Convictorio Carolino

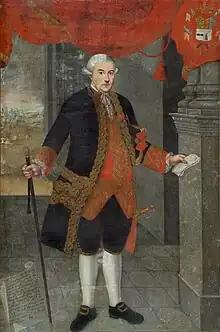
Governor Agustín de Jáuregui, under whom the Convictorio was founded and opened

The college started operating with financial problems, which were worsened by new royal minister, José Gálvez, who reduced the budget for the Convictorio and even looked to merge it with the Theological Seminary. This elicited protests from the administrators of both institutions to the King, arguing that the schools were very different, with one focused on religious education and the other on language and general training for all professions. The rector Miguel Palacios, faced with closing the Convictorio if funding continued to decrease, protested to Captain General Ambrosio de Benavides in 1786. Forced to choose between accepting the cuts of Minister Gálvez or displeasing His Majesty, Benavides decided to convene an executive panel. This panel decided to maintain the revenues of the Convictorio. Thus, it continued to operate.